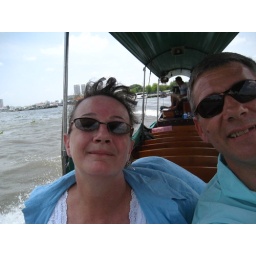
Check out the boat hair &amp;amp; billowing shirt in the breeze. Ha/Ha